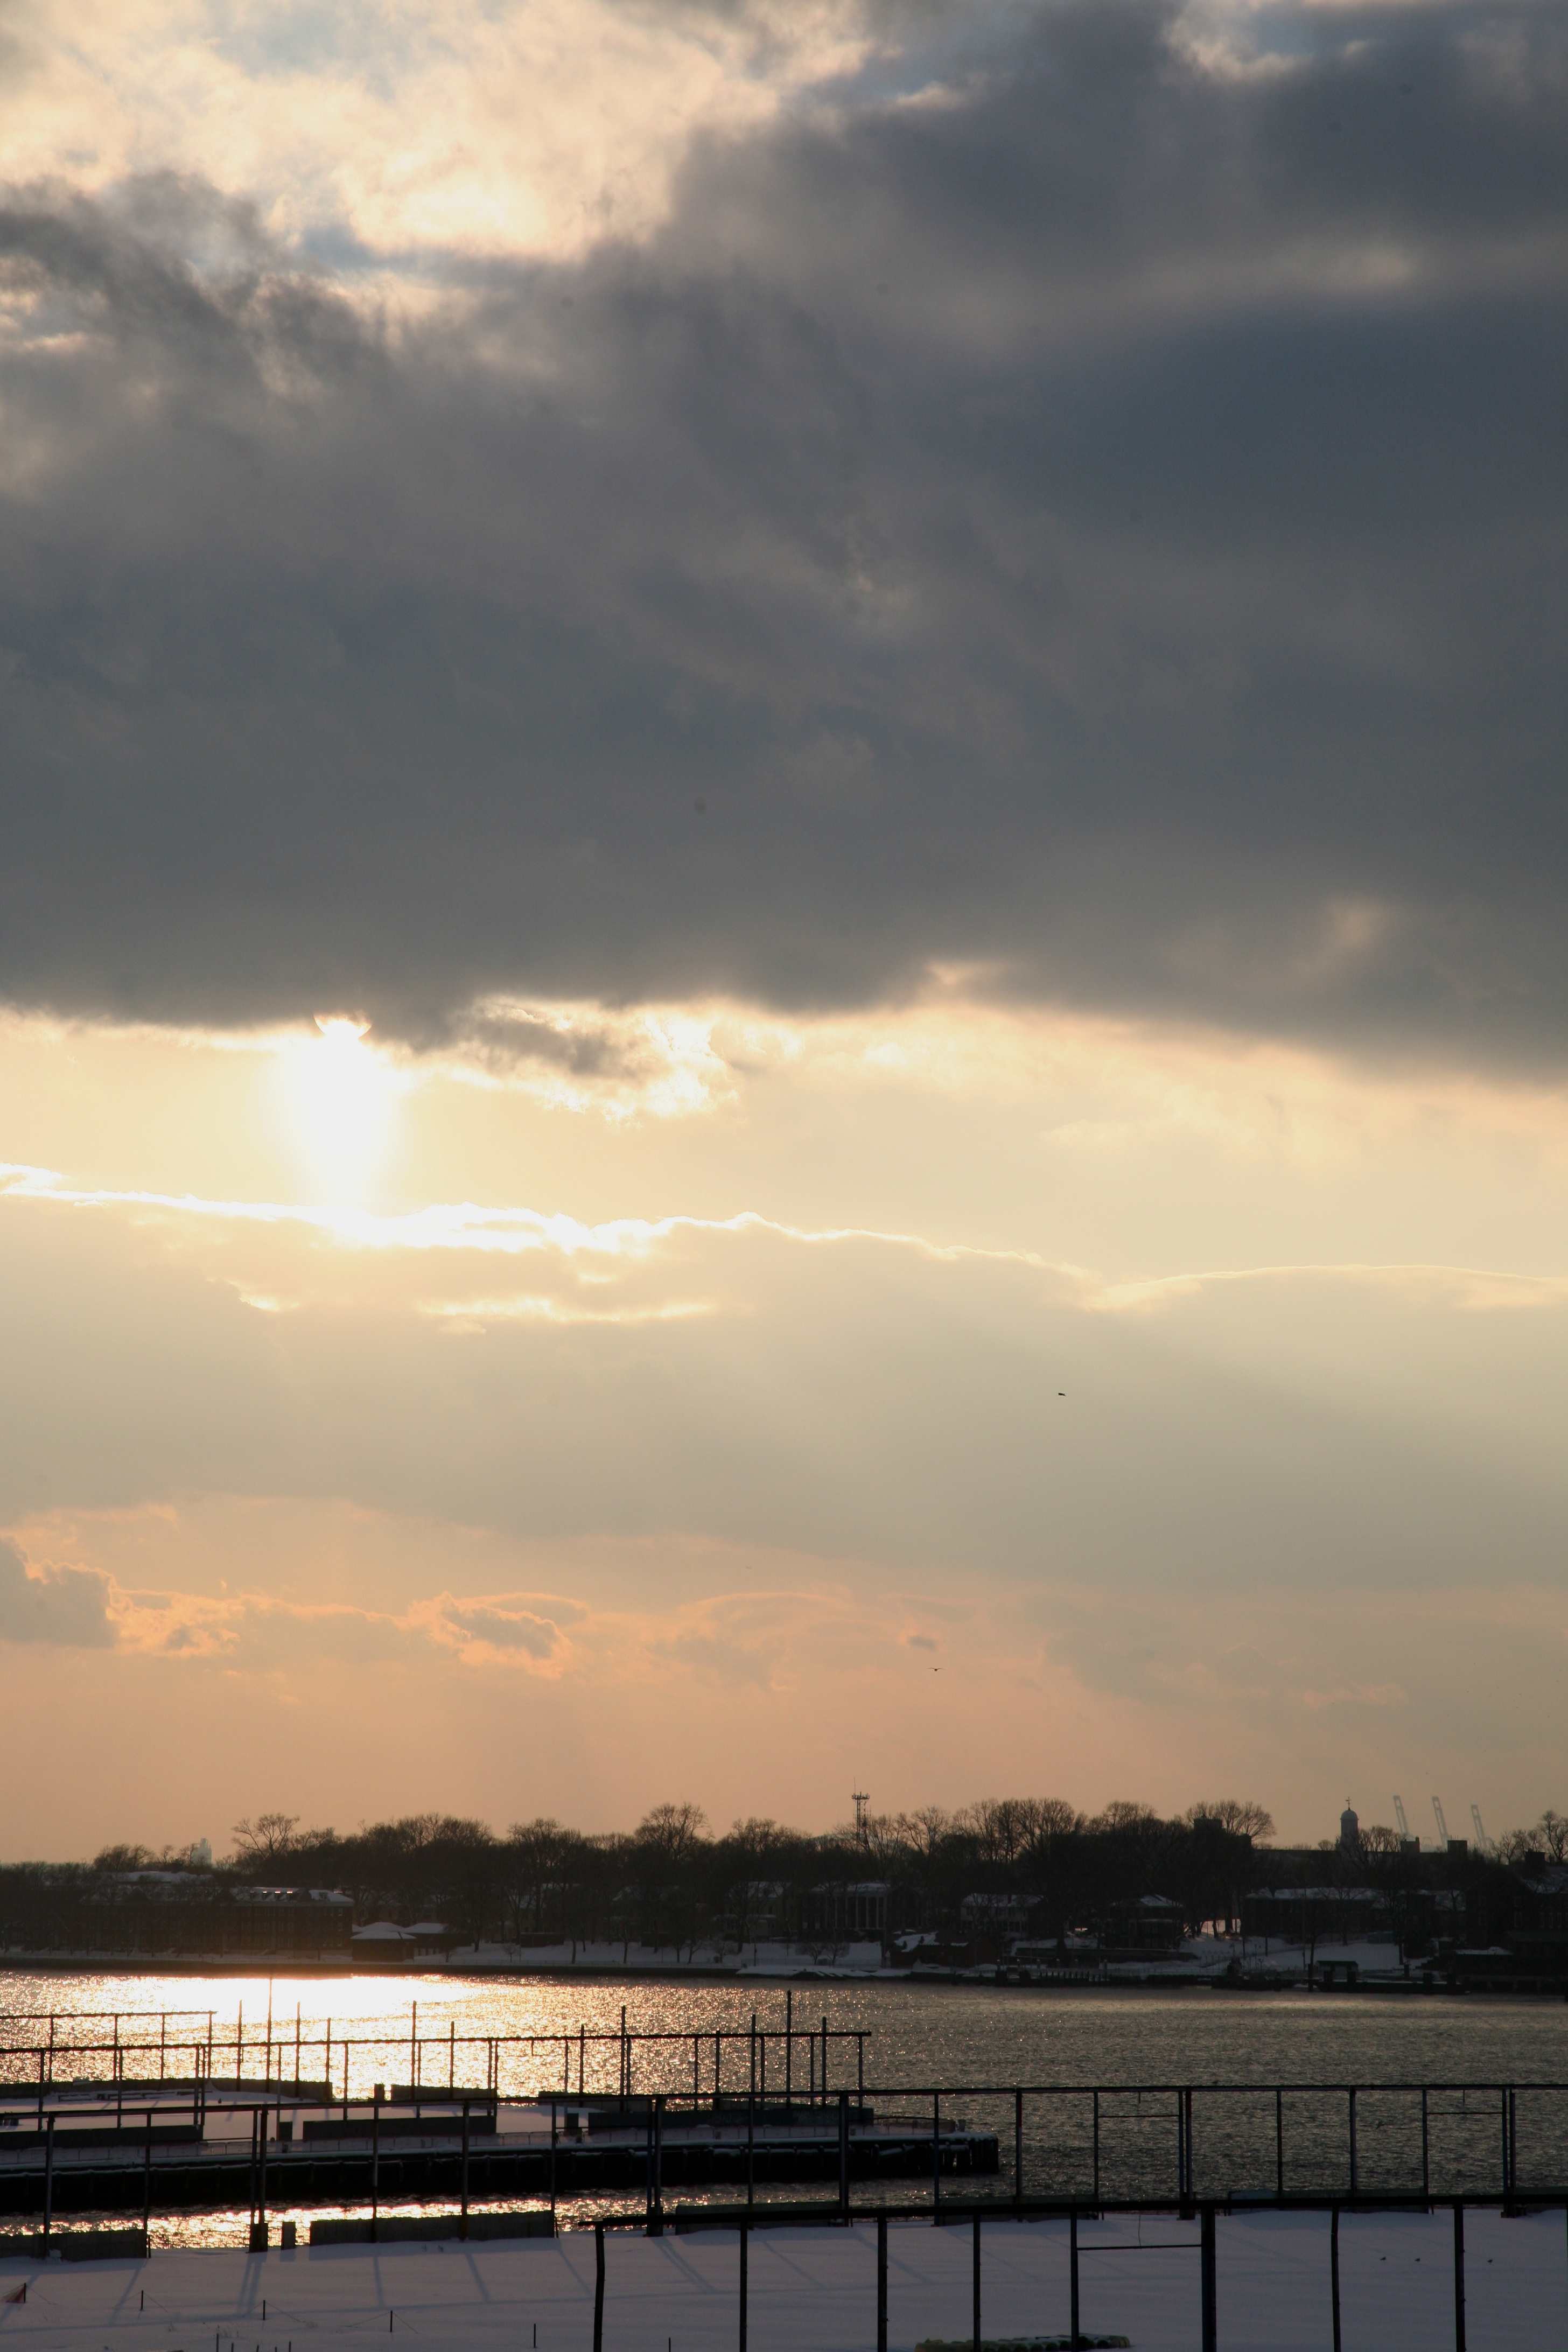
sea, ocean, horizon, cloud, sky, sun, sunrise, sunset, sunlight, morning, dawn, dusk, evening, reflection, nyc, brooklyn, newyork, newyorkcity, ny, eastriver, newyorkharbor, afterglow, meteorological phenomenon